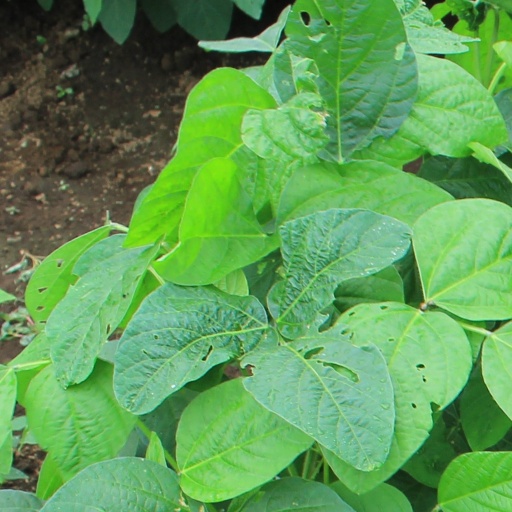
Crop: soybean